Ishinomaki

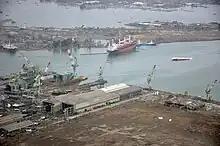
Ishinomaki port on 20 March 2011 showing heavy damage to ships and port facilities caused by the 11 March 2011 tsunami

Ishinomaki was among the municipalities most seriously affected by the 2011 Tōhoku earthquake and tsunami. Several tsunamis, up to about high, traveled inland up to from the coast. The tsunami destroyed around 80% of the 700 houses in the coastal port of Ayukawa, and the Kadonowaki neighborhood was largely leveled. Approximately 46% of the city was inundated by the tsunami. Following the tsunami, a "Kamen Rider" statue was found completely intact despite damage to the surrounding area; a writer for "Tokyo Sports" hoped that it would symbolically give hope to the survivors of the disaster.